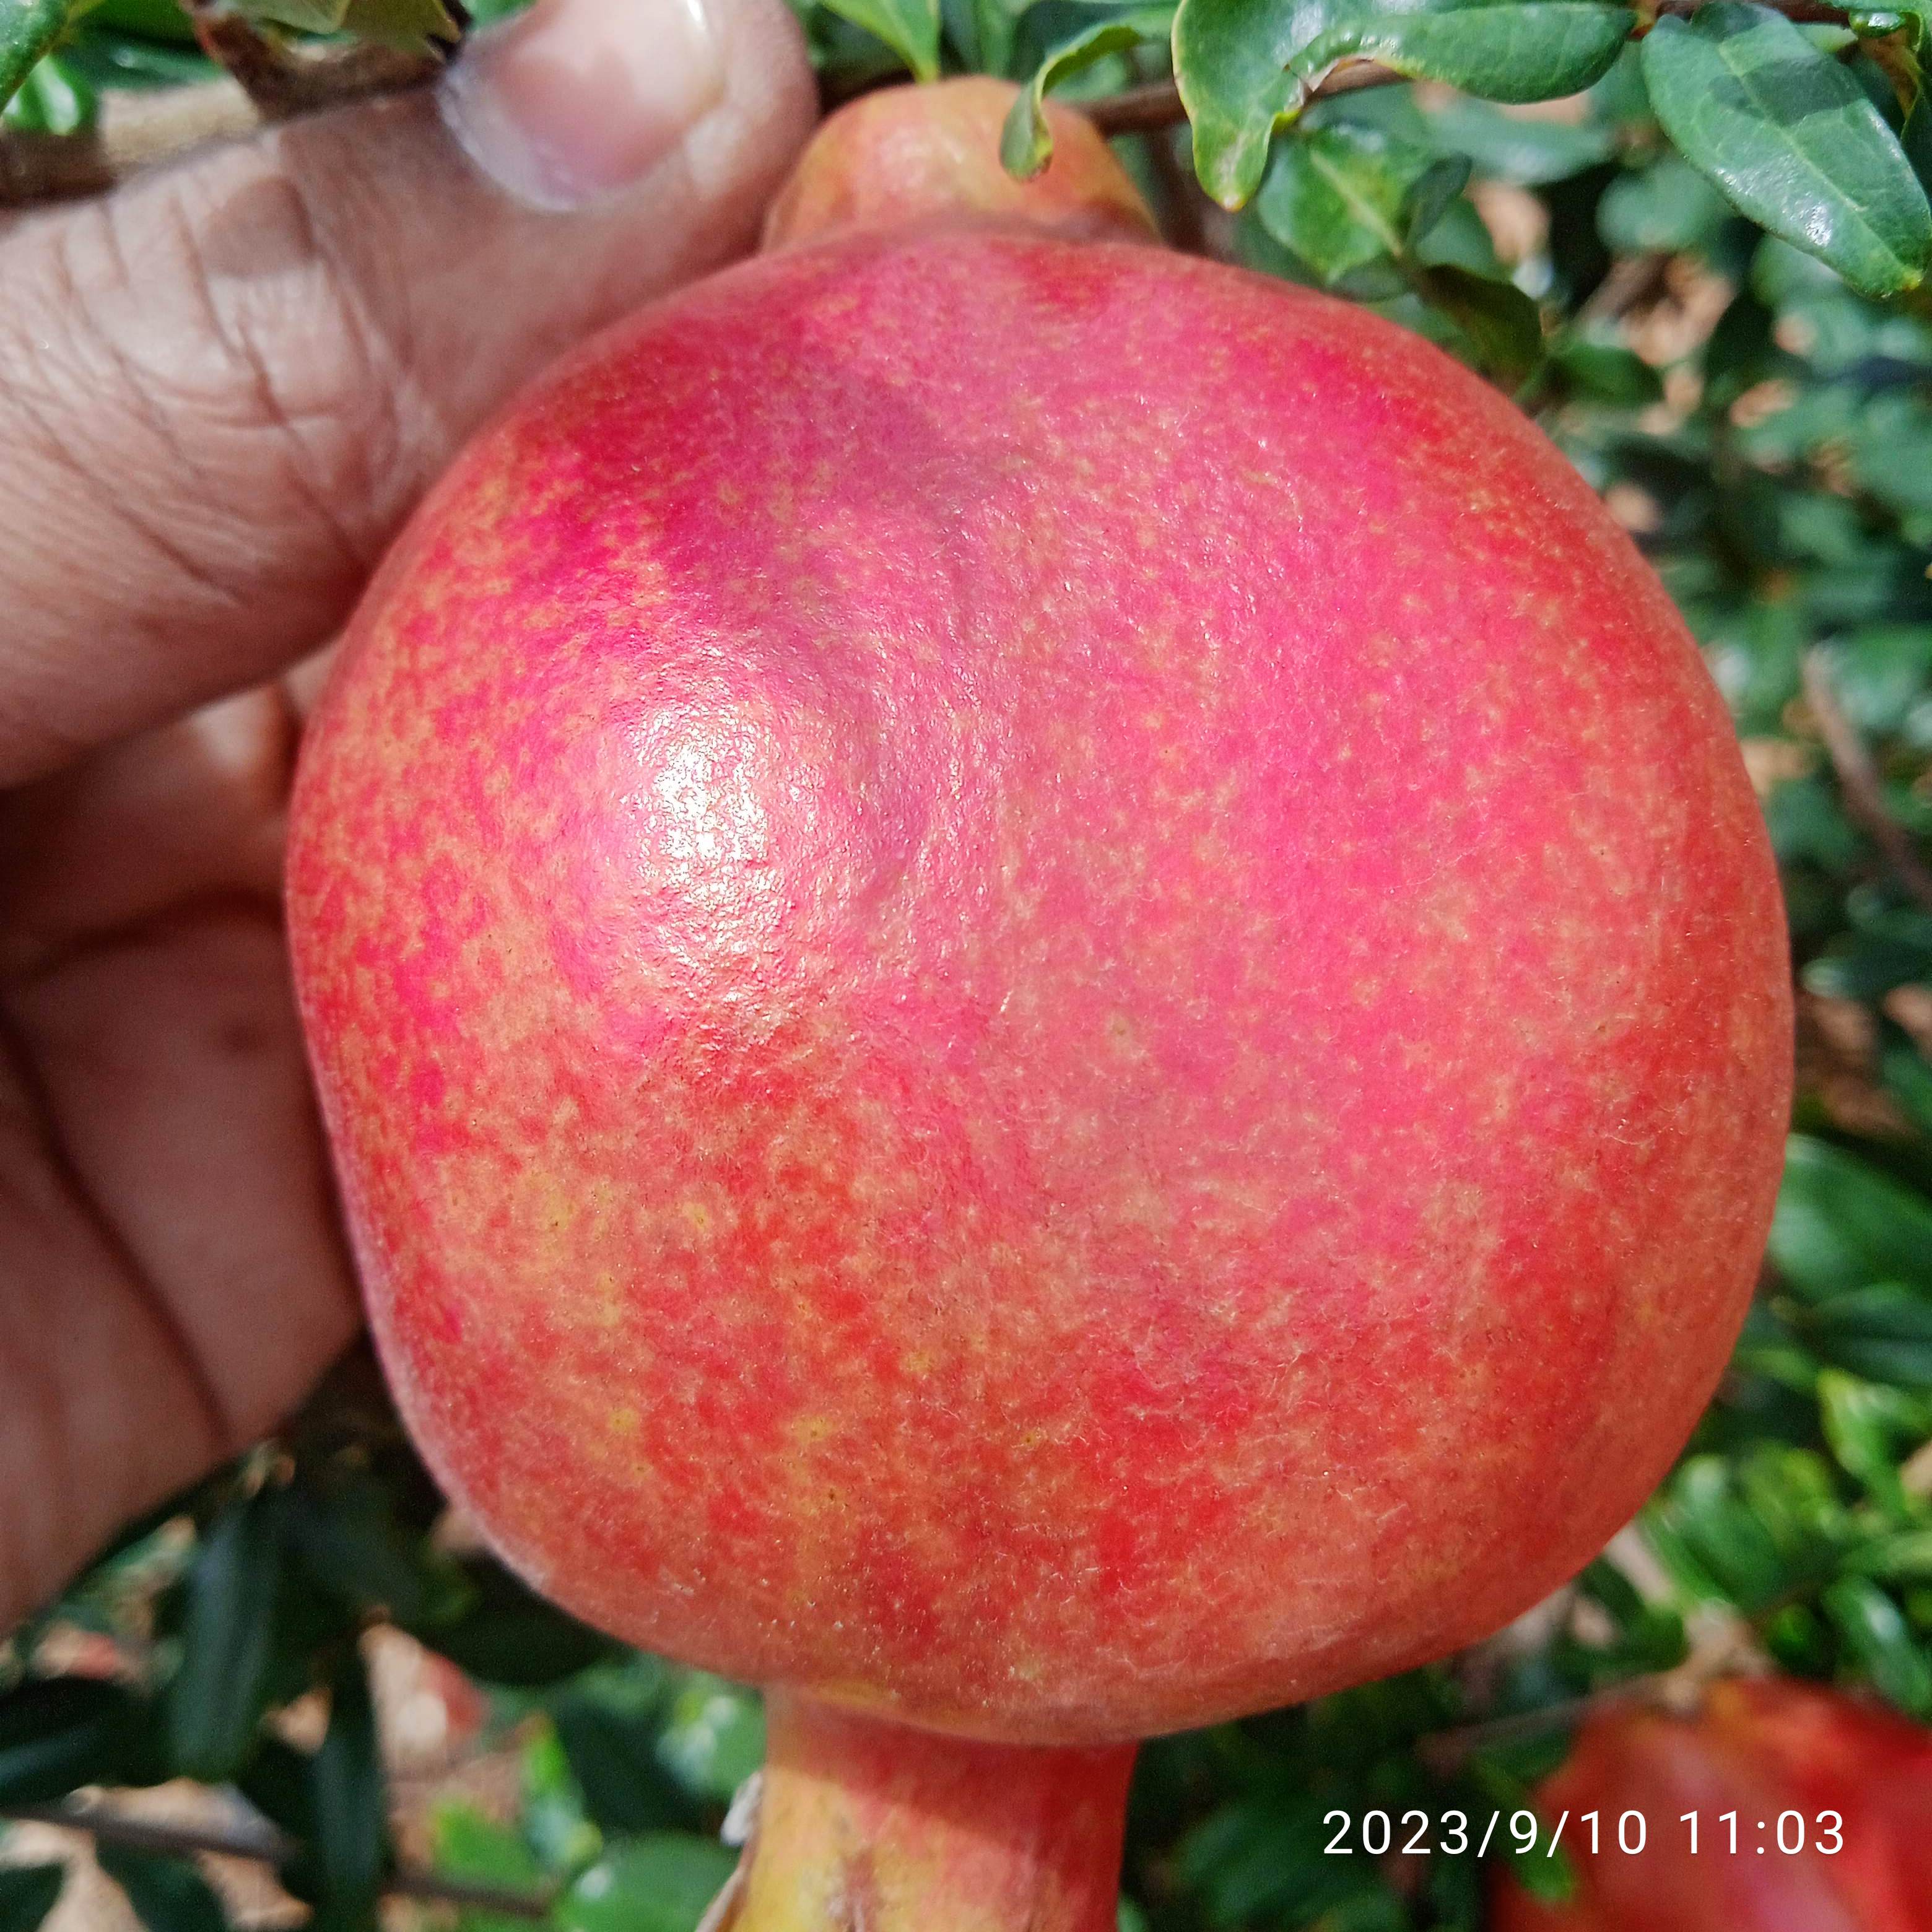
Label: Healthy